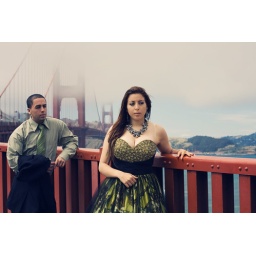
On the golden gate bridge in San Fran!!!